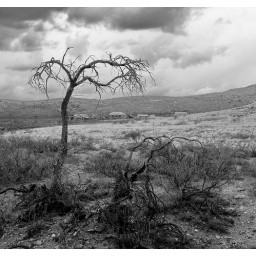
dead tree on the road with Lake Valley in the back ground , A NM Ghost Town.